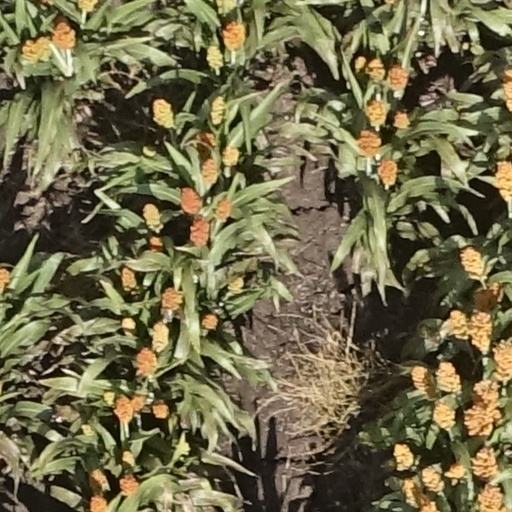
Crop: sorghum